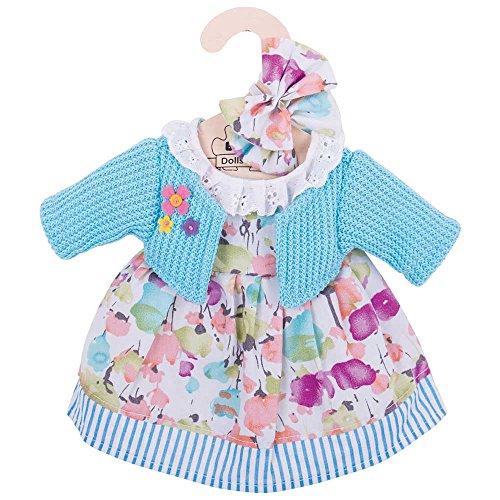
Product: Bigjigs Toys Turquoise Rag Doll Cardigan and Flowery Dress for 13" Bigjigs Toys Soft Doll with Additional Matching Hair Accessories
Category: Toys & Games | Dolls & Accessories | Doll Accessories | Clothing & Shoes
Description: Outfit designed to fit Bigjigs Toys 13" dolls.
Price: $12.50
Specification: ProductDimensions:0.4x7.9x9.4inches|ItemWeight:1.12ounces|ShippingWeight:1.12ounces(Viewshippingratesandpolicies)|DomesticShipping:ItemcanbeshippedwithinU.S.|InternationalShipping:ThisitemcanbeshippedtoselectcountriesoutsideoftheU.S.LearnMore|ASIN:B01MG58UXR|Itemmodelnumber:BJD510|Manufacturerrecommendedage:24months-18years